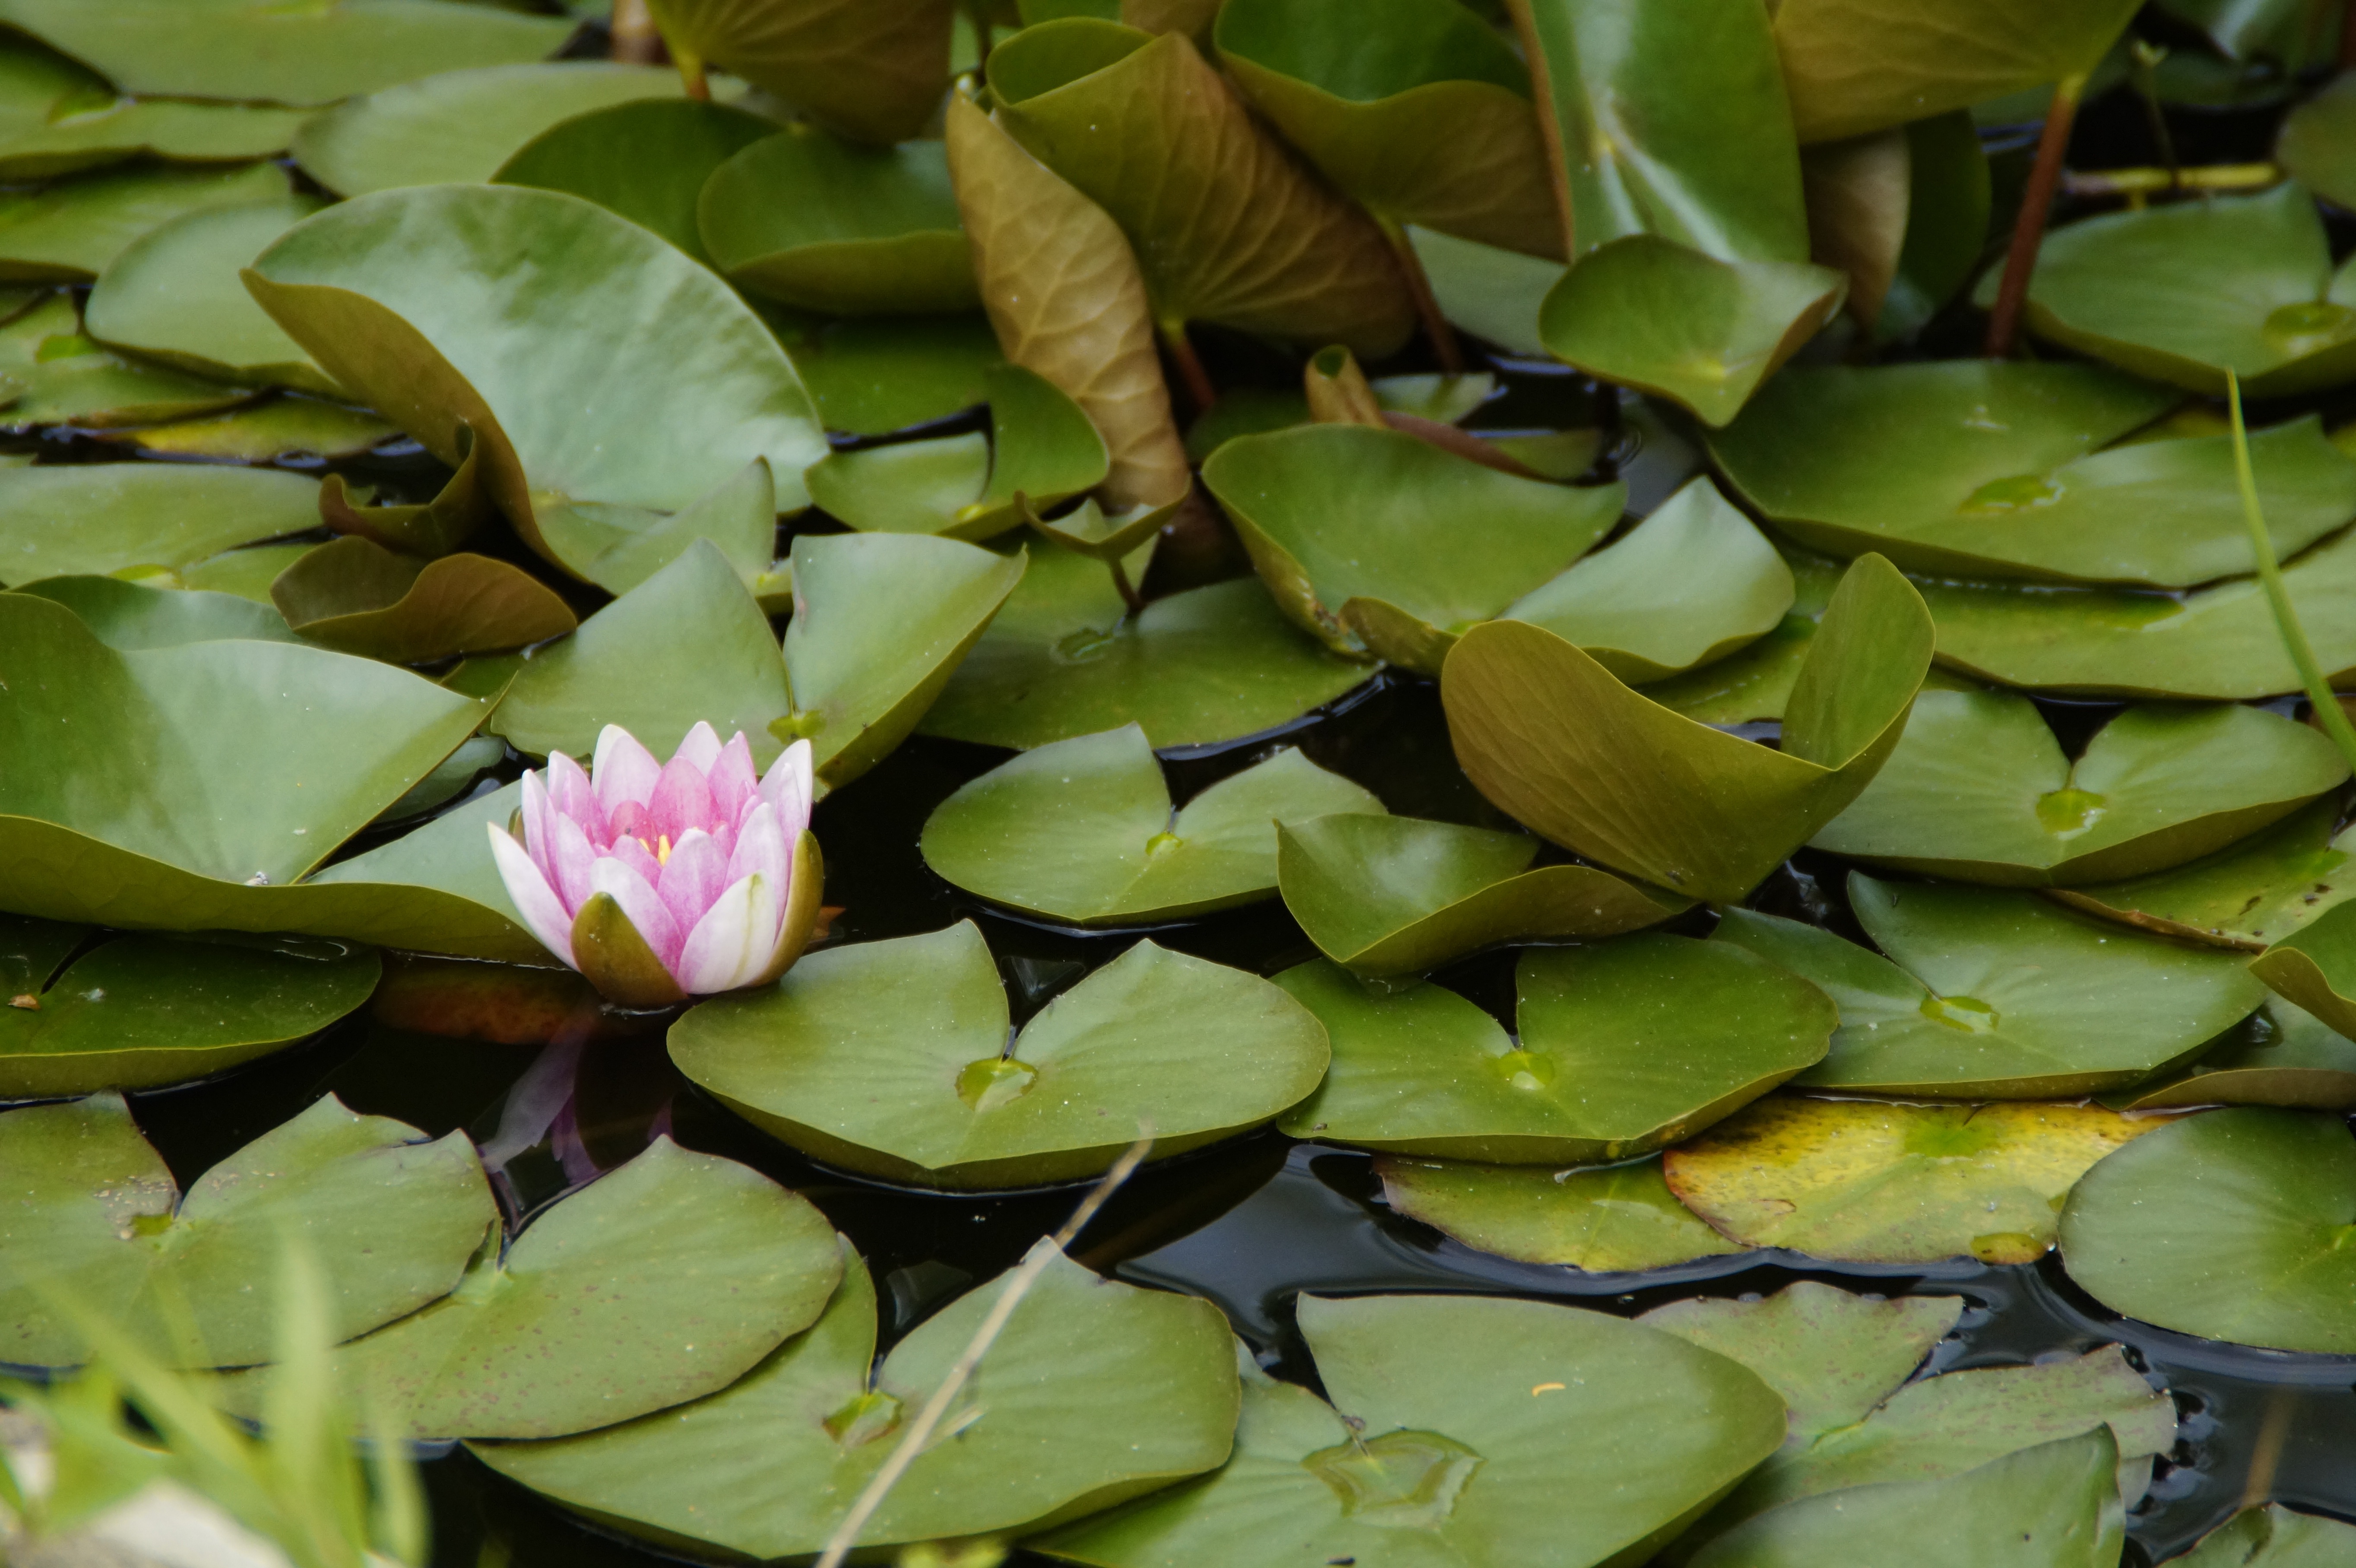
water, blossom, plant, leaf, flower, petal, bloom, lake, pond, swim, green, botany, pink, aquatic plant, flora, water lily, lily pad, leaves, waters, garden pond, flowering plant, floating plants, land plant